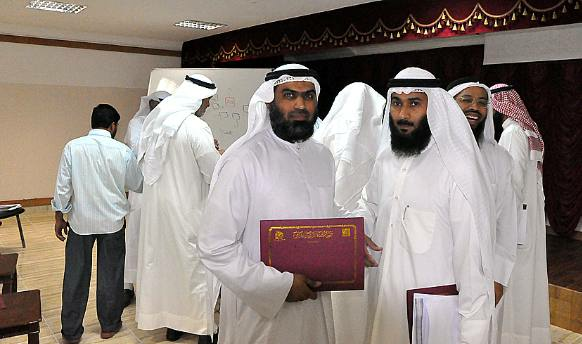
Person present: Yes